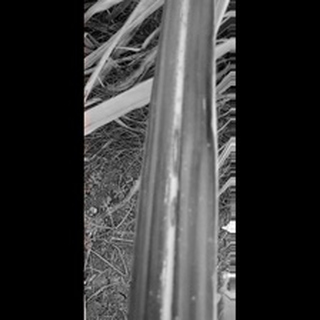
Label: sugarcane_red_rot